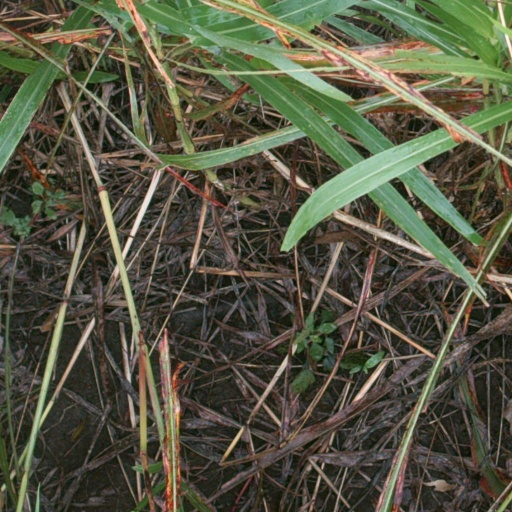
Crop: sorghum